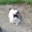
Label: cat